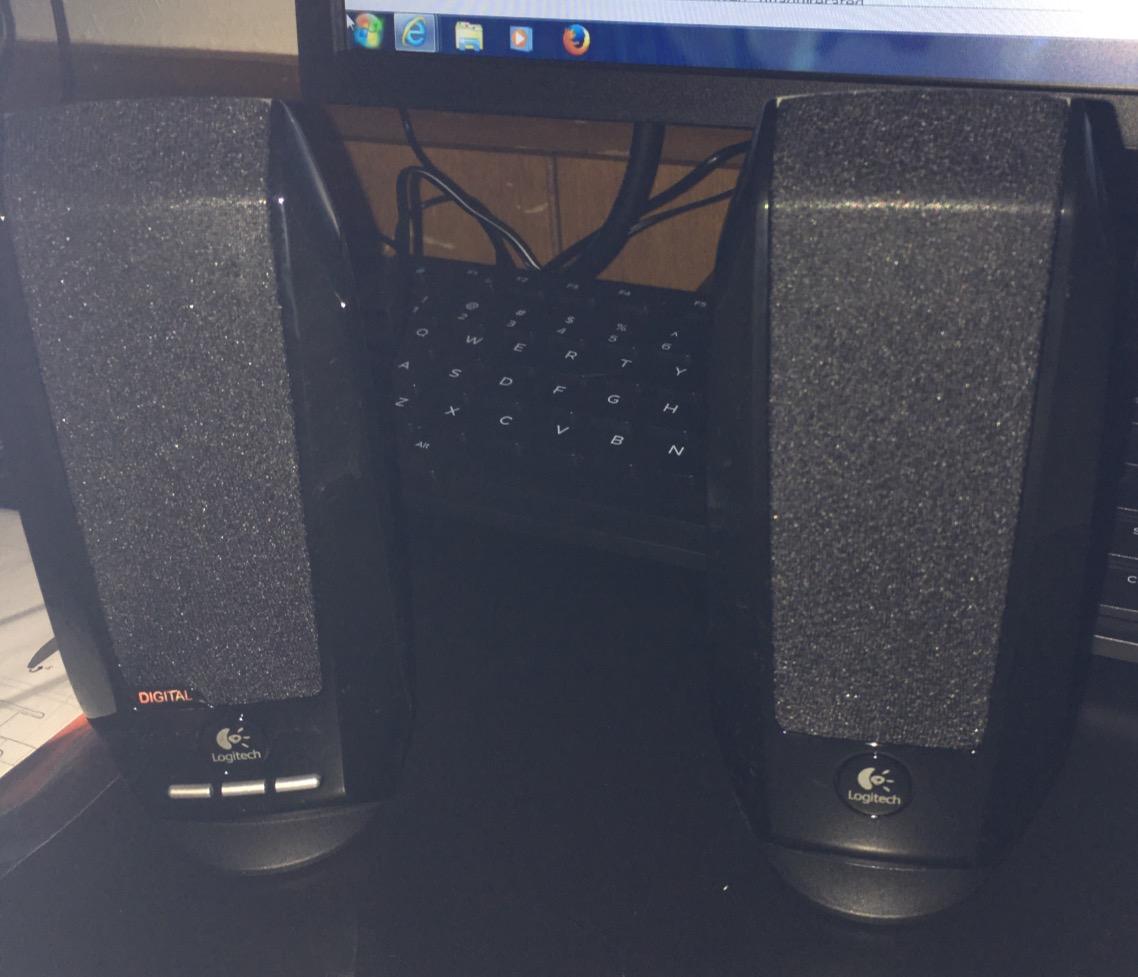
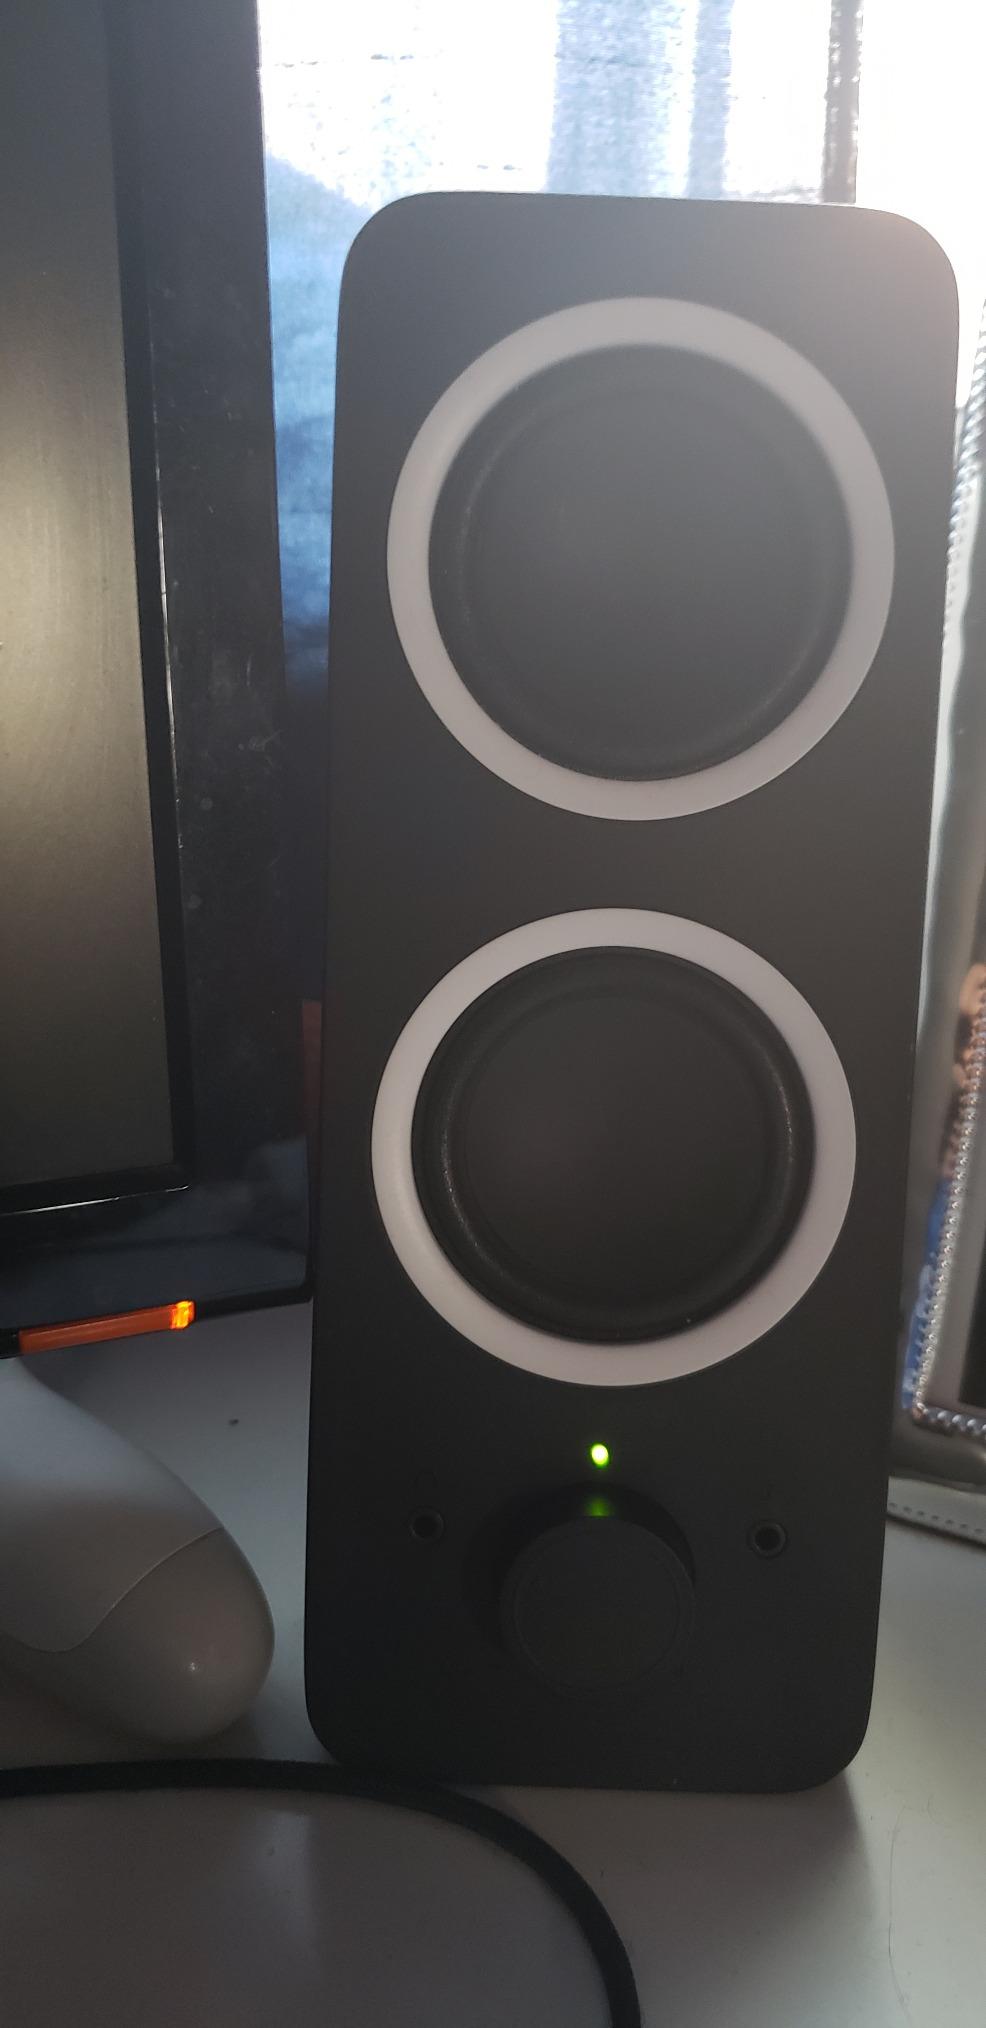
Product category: speaker
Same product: no